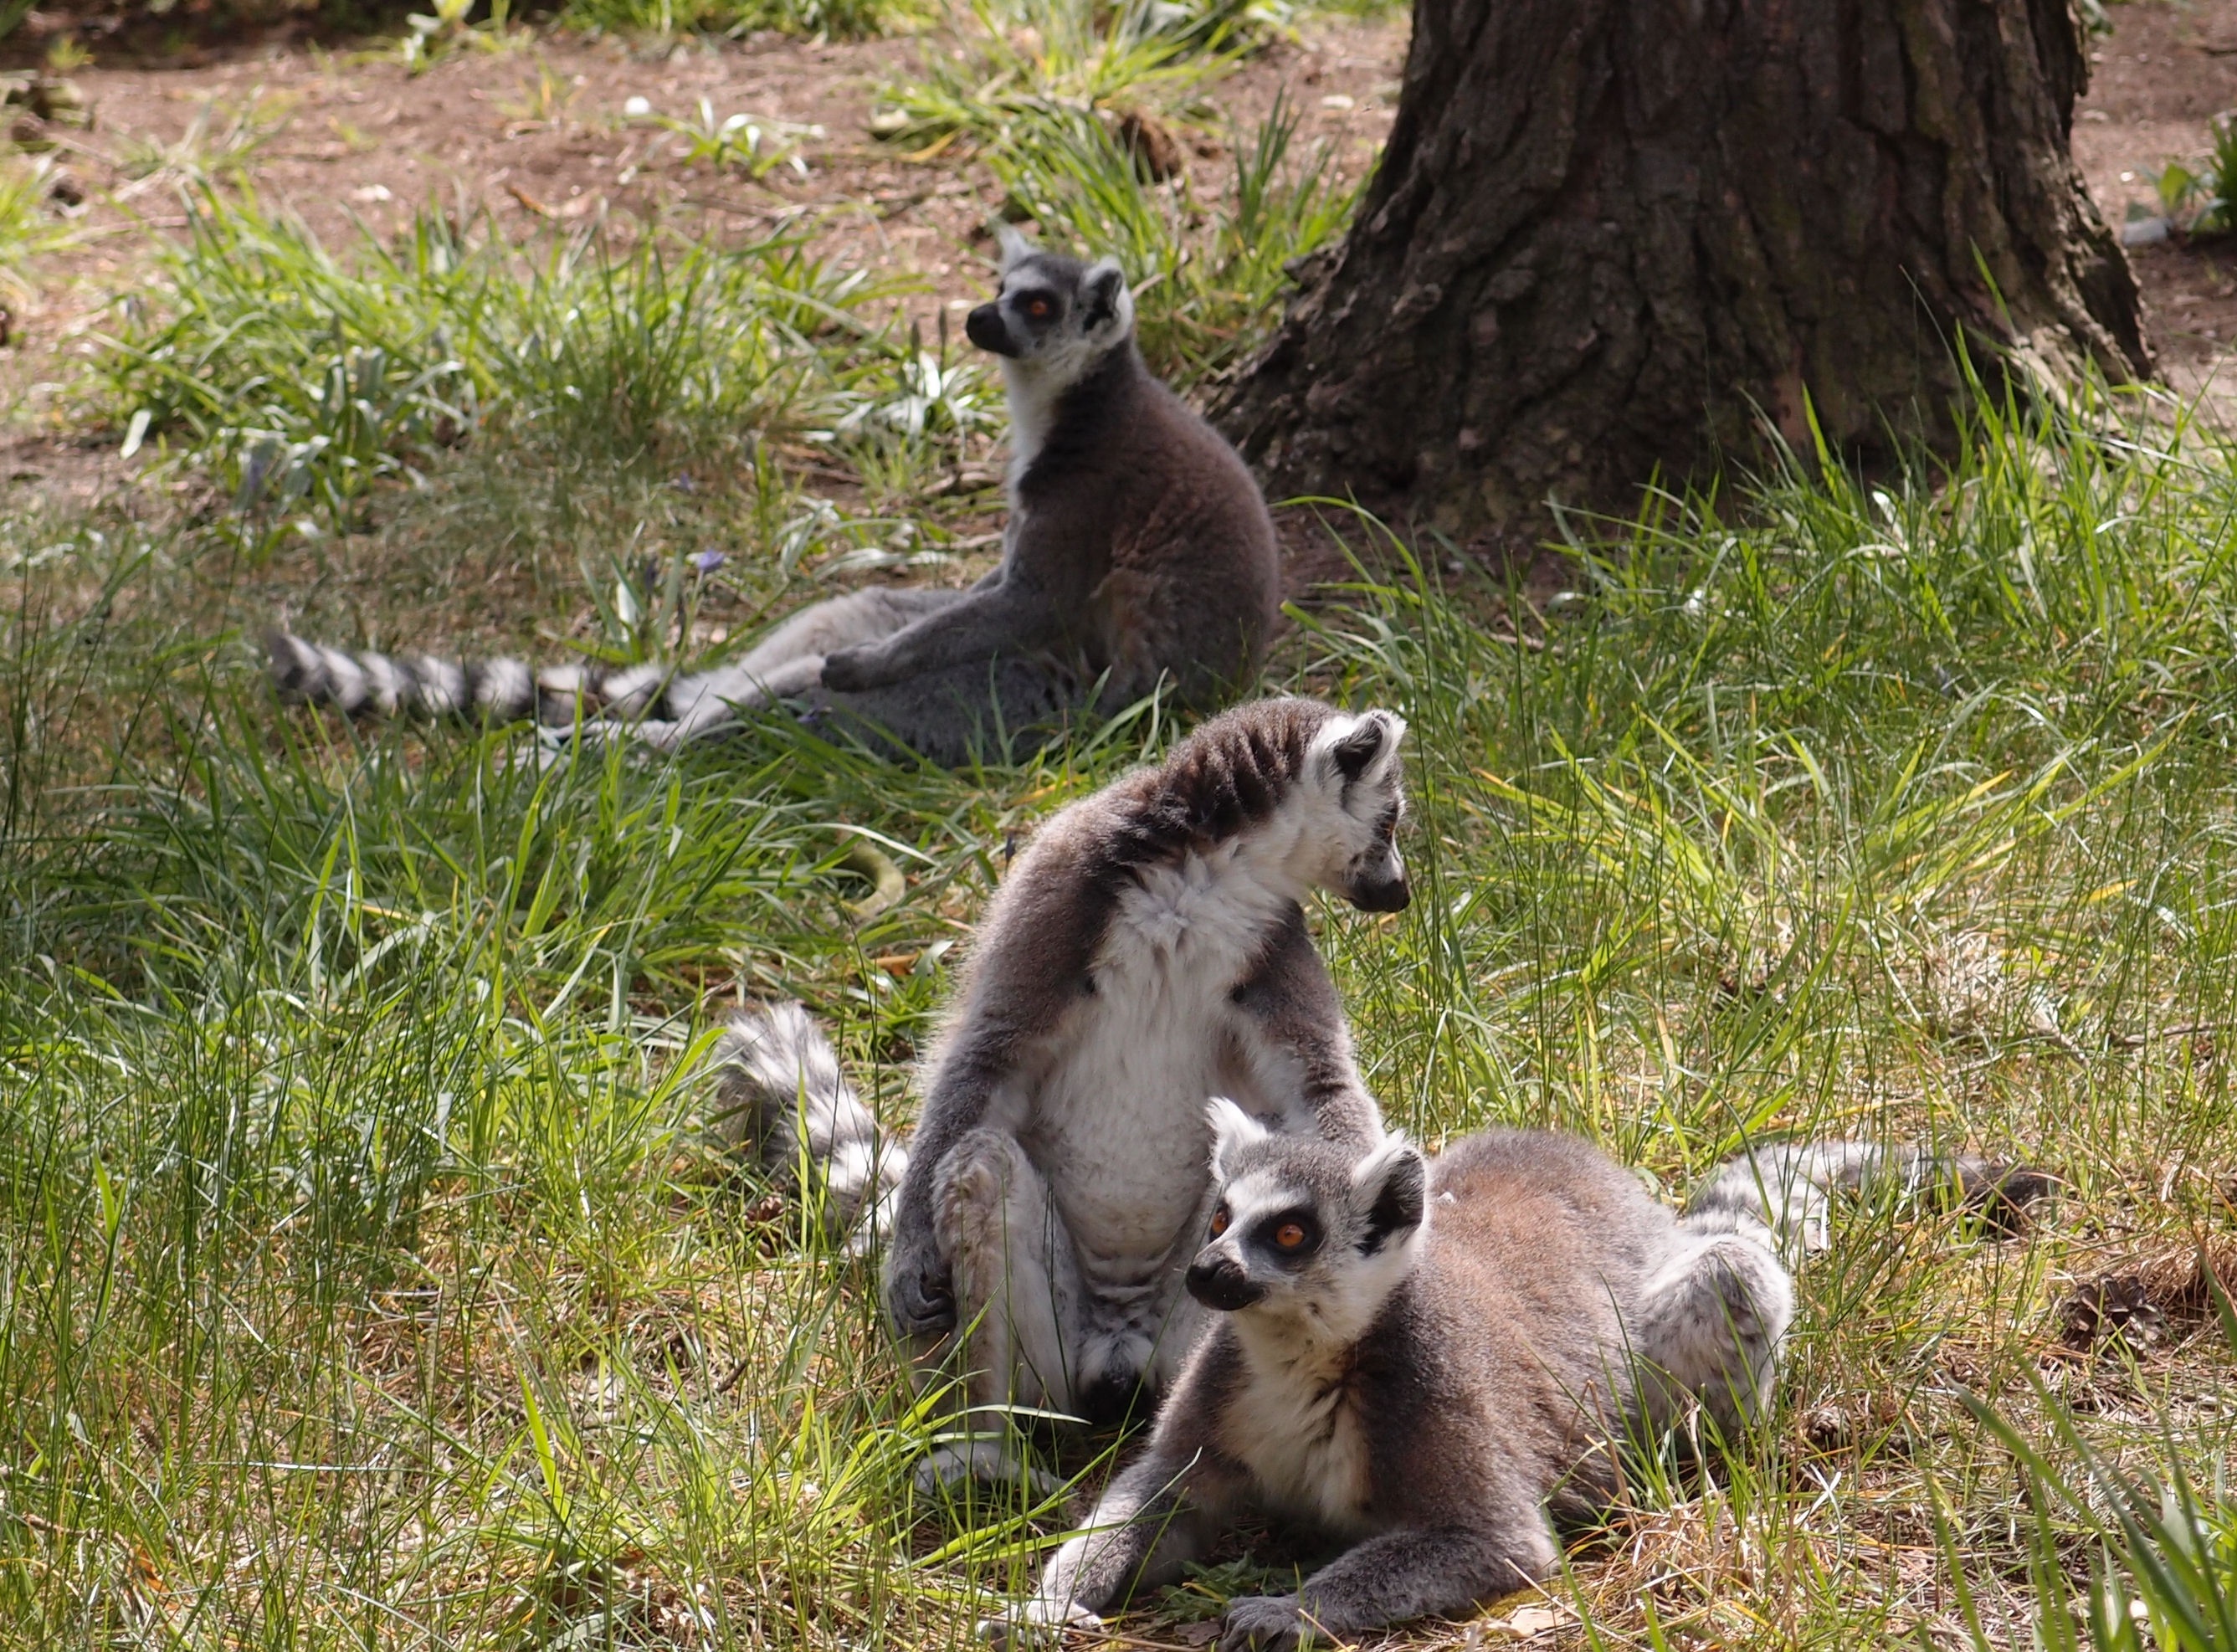
nature, animal, wildlife, zoo, mammal, fauna, primate, striped, outdoors, vertebrate, lemur, tailed, lemuridae, ring tailed, outdoor recreation, yorkshire wildlife park